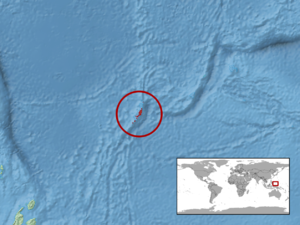
Gehyra brevipalmata est une espèce de geckos de la famille des Gekkonidae.